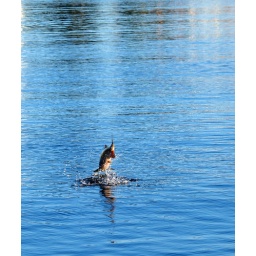
Salmon are currently running and the frequent splash of fish leaping from the water echoes around the locks.